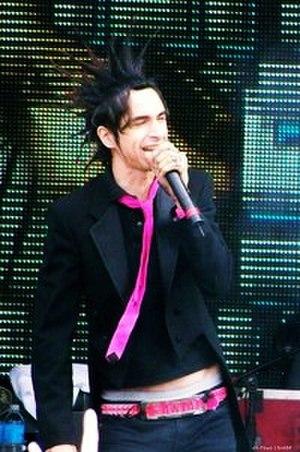
Jimmy Urine, né James Euringer le 7 septembre 1969 à New York, est un chanteur américain du groupe Mindless Self Indulgence.